Jonas Martin

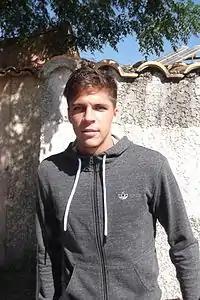
Martin in 2013

On 9 June 2016, Martin signed a three-year deal with La Liga side Real Betis.